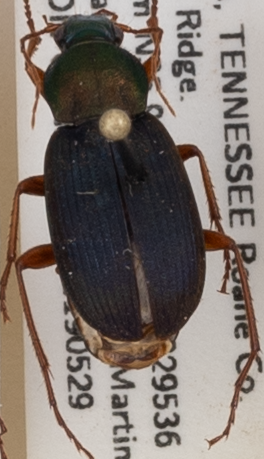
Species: Chlaenius emarginatus
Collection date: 2019-05-29
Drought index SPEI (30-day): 0.32
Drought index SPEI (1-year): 2.09
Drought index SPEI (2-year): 2.09